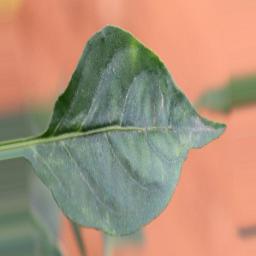
Label: healthy